Top Secret (novel)

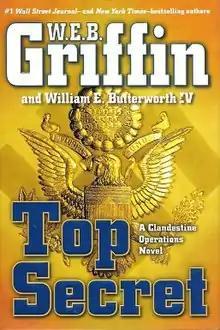
First edition

Top Secret is to be the first novel in the Clandestine Operations series by W.E.B. Griffin and William E. Butterworth IV.